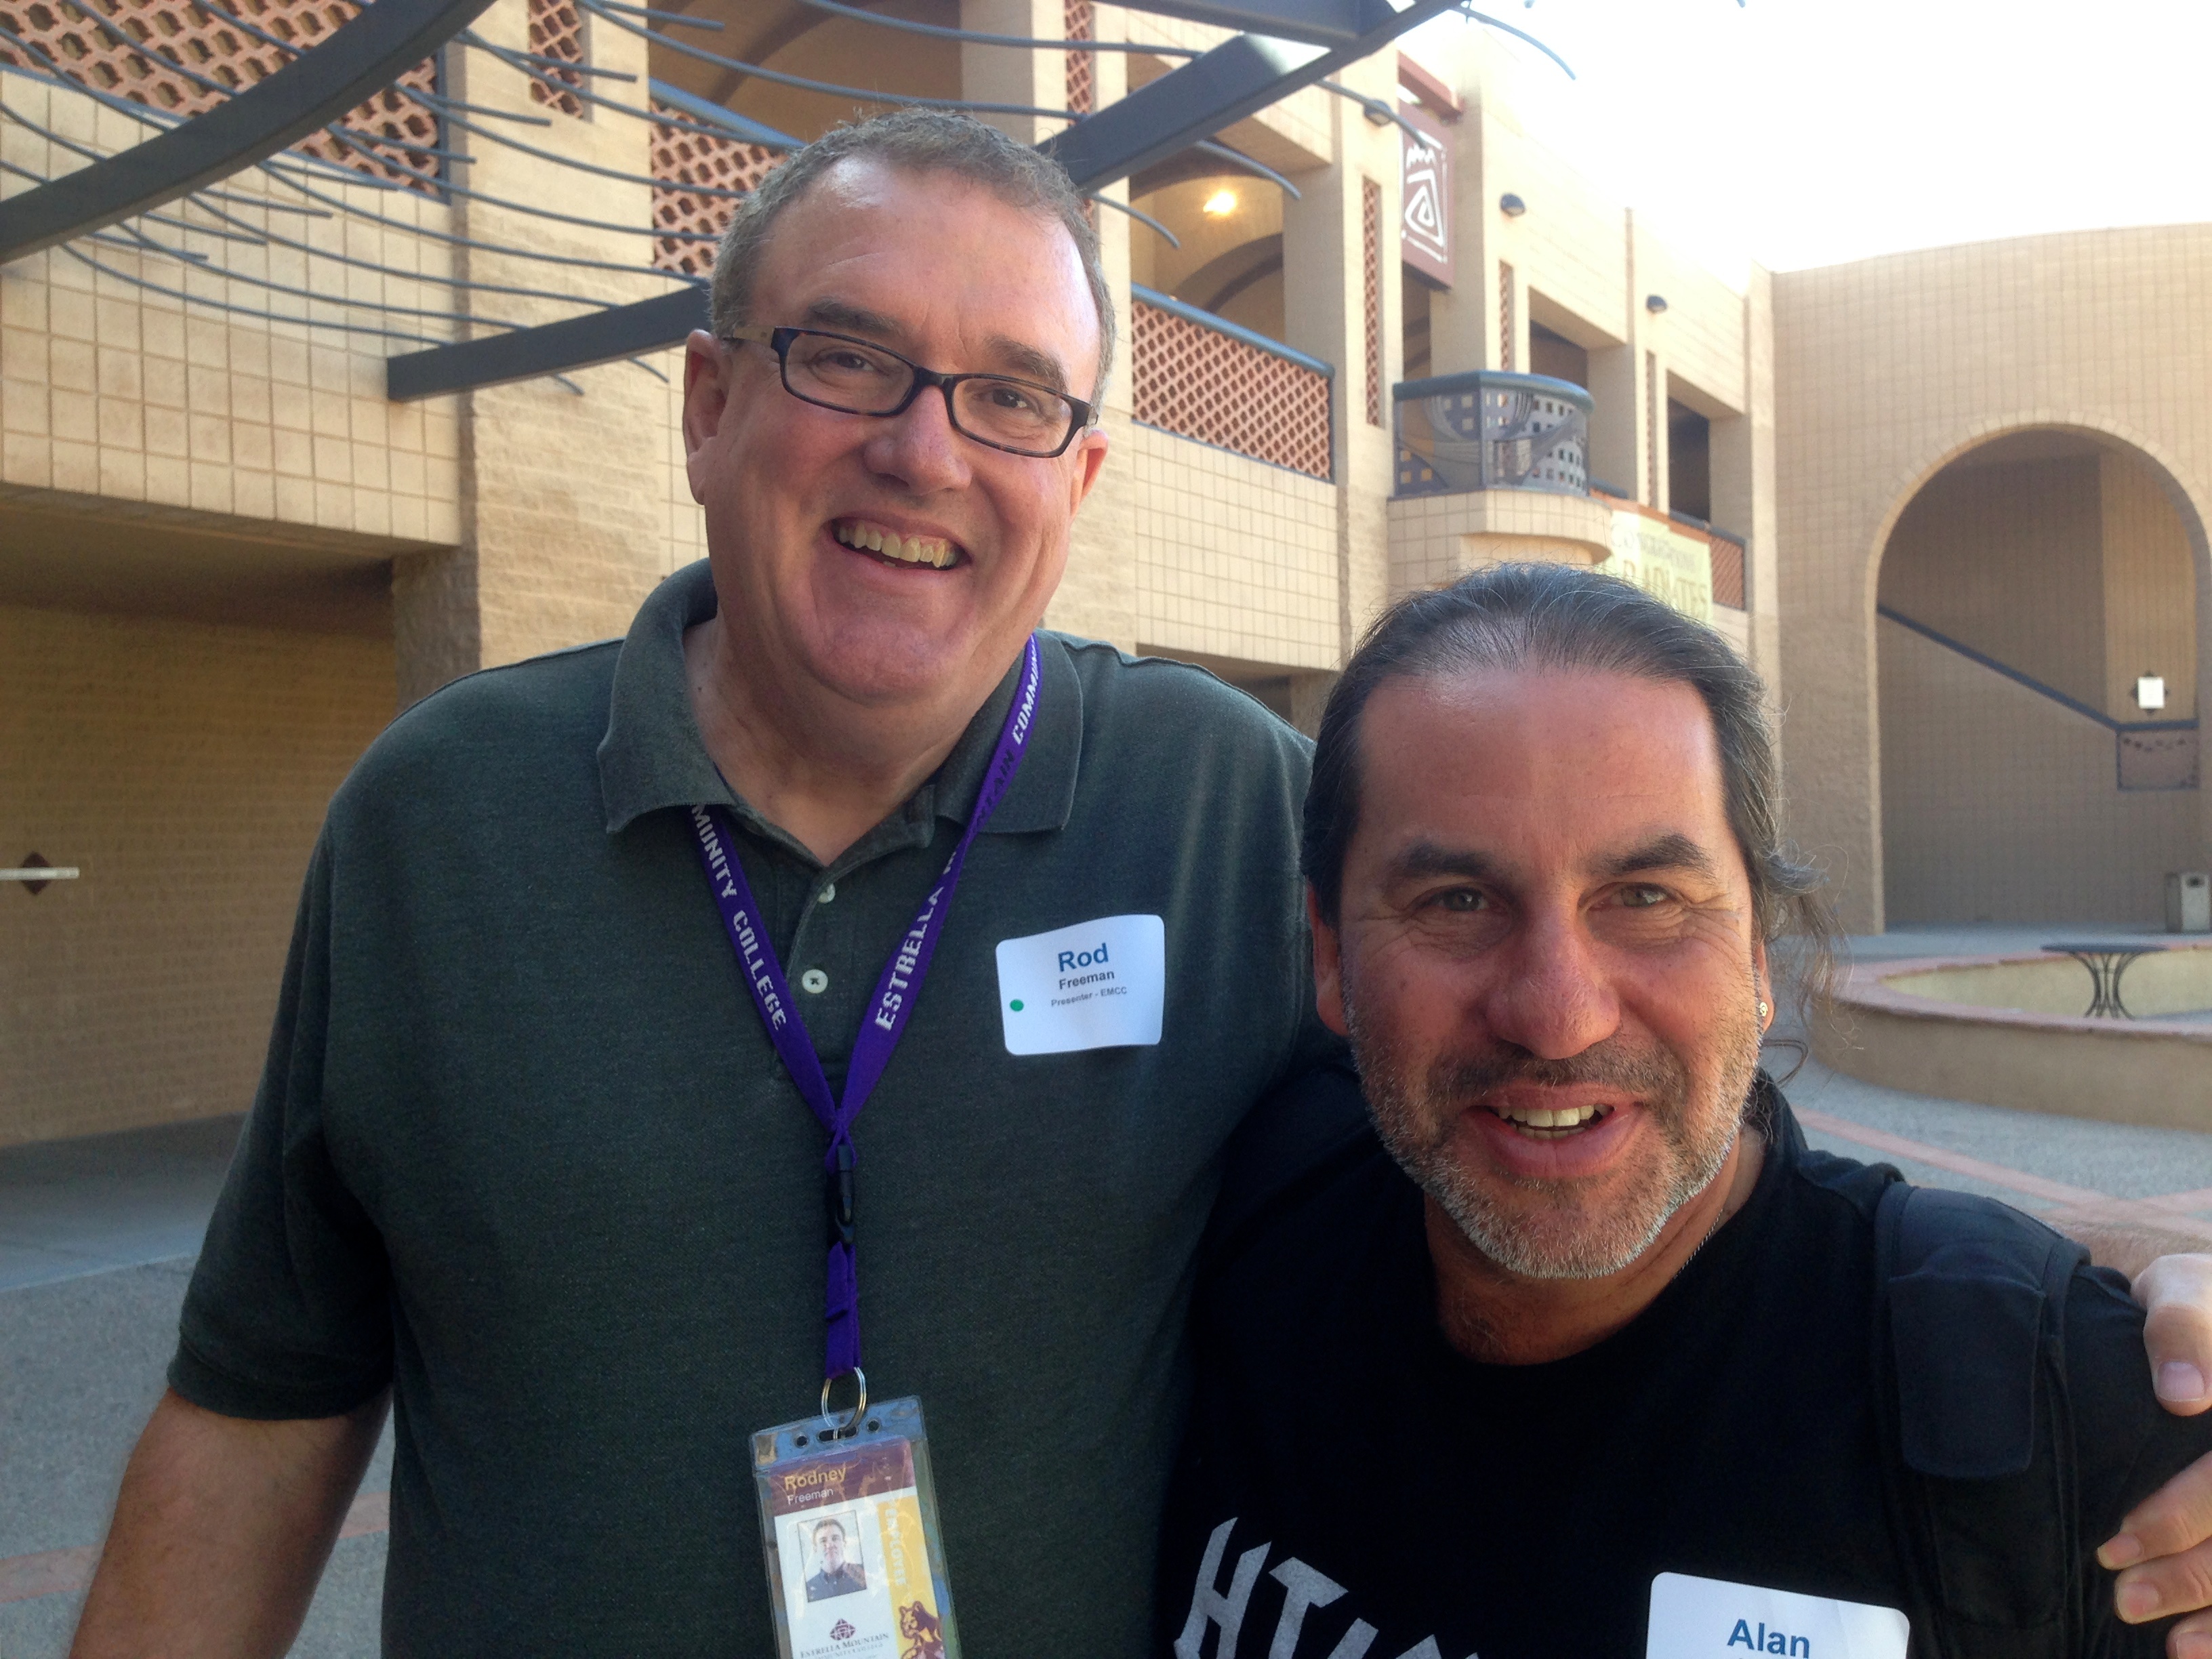
person, community, team, mtech15